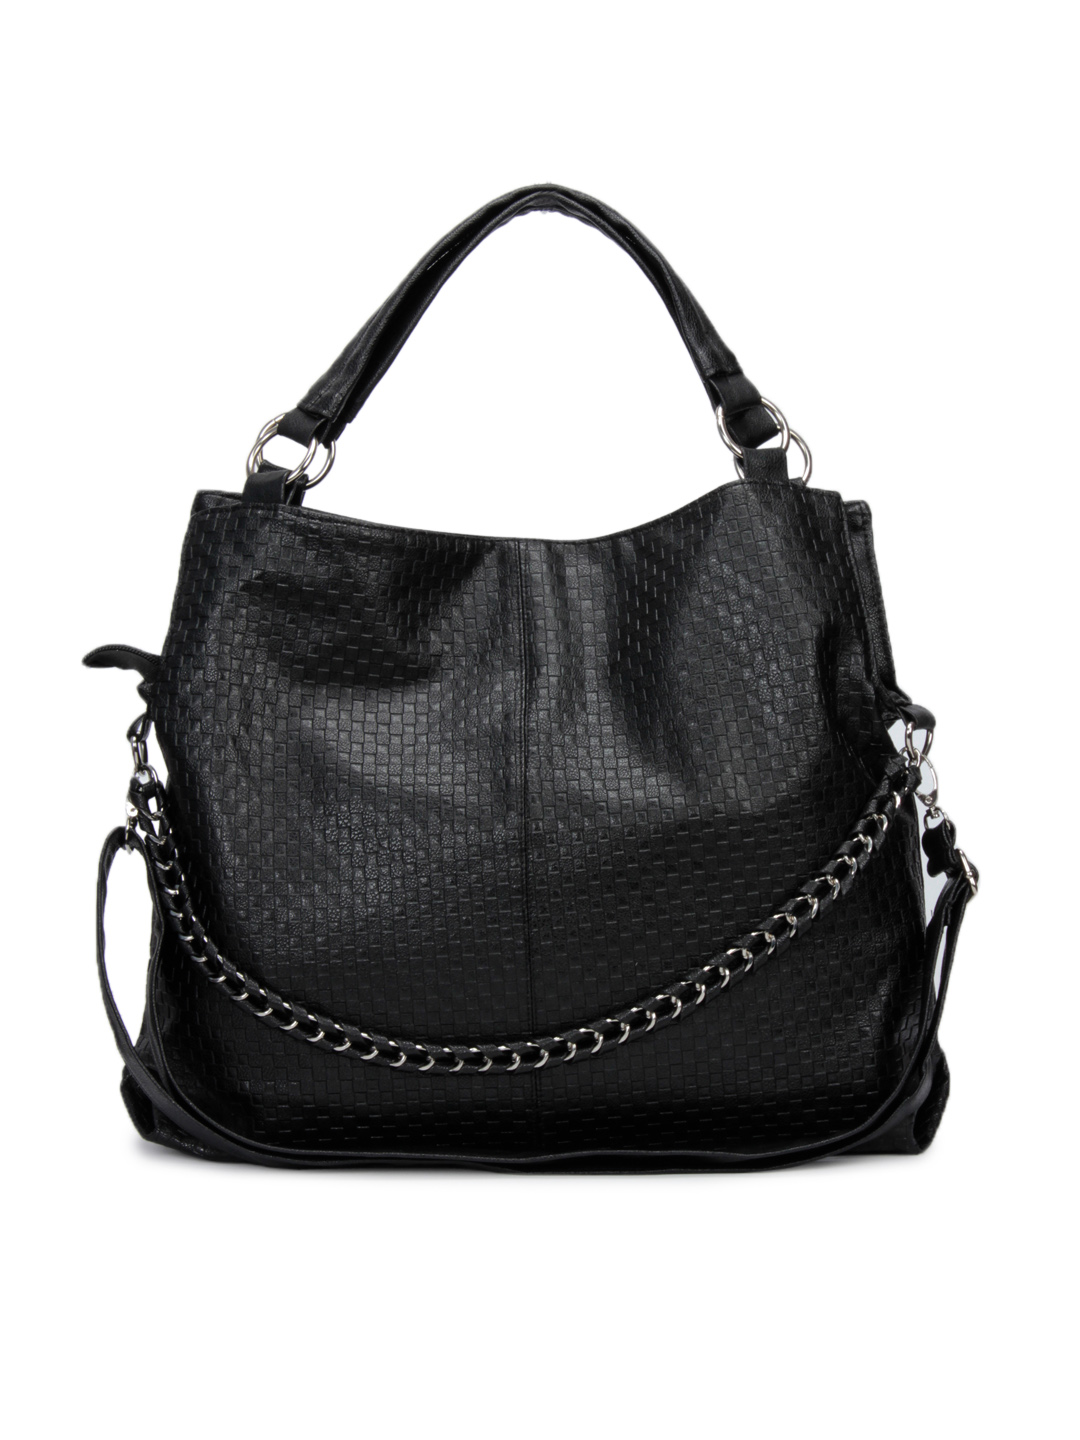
Lino Perros Women Black Handbag
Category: Accessories / Bags / Handbags
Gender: Women
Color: Black
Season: Winter 2015
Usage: Casual